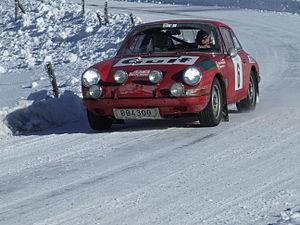
Björn Waldegård pilotant une Porsche 911 lors du Rallye Monte-Carlo historique 2010
Saint-Bonnet-le-Froid est une commune française située dans le département de la Haute-Loire en région Auvergne-Rhône-Alpes.
Björn Waldegård, né le 12 novembre 1943 à Rö et mort le 29 août 2014, est un pilote de rallye suédois.